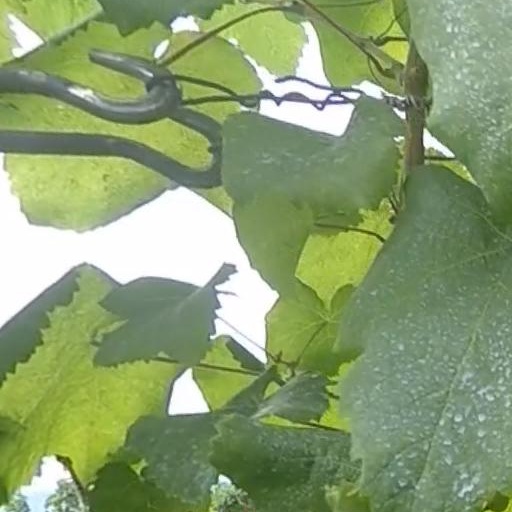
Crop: grape